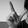
ASL letter: L